Agate House Pueblo

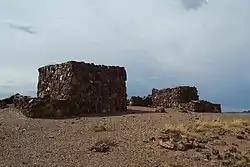

Agate House is a partially reconstructed Puebloan building in Petrified Forest National Park, built almost entirely of petrified wood. The eight-room pueblo has been dated to approximately the year 900 and occupied through 1200, of the Pueblo II and Pueblo III periods. The agatized wood was laid in a clay mortar, in lieu of the more usual sandstone-and-mortar masonry of the area.